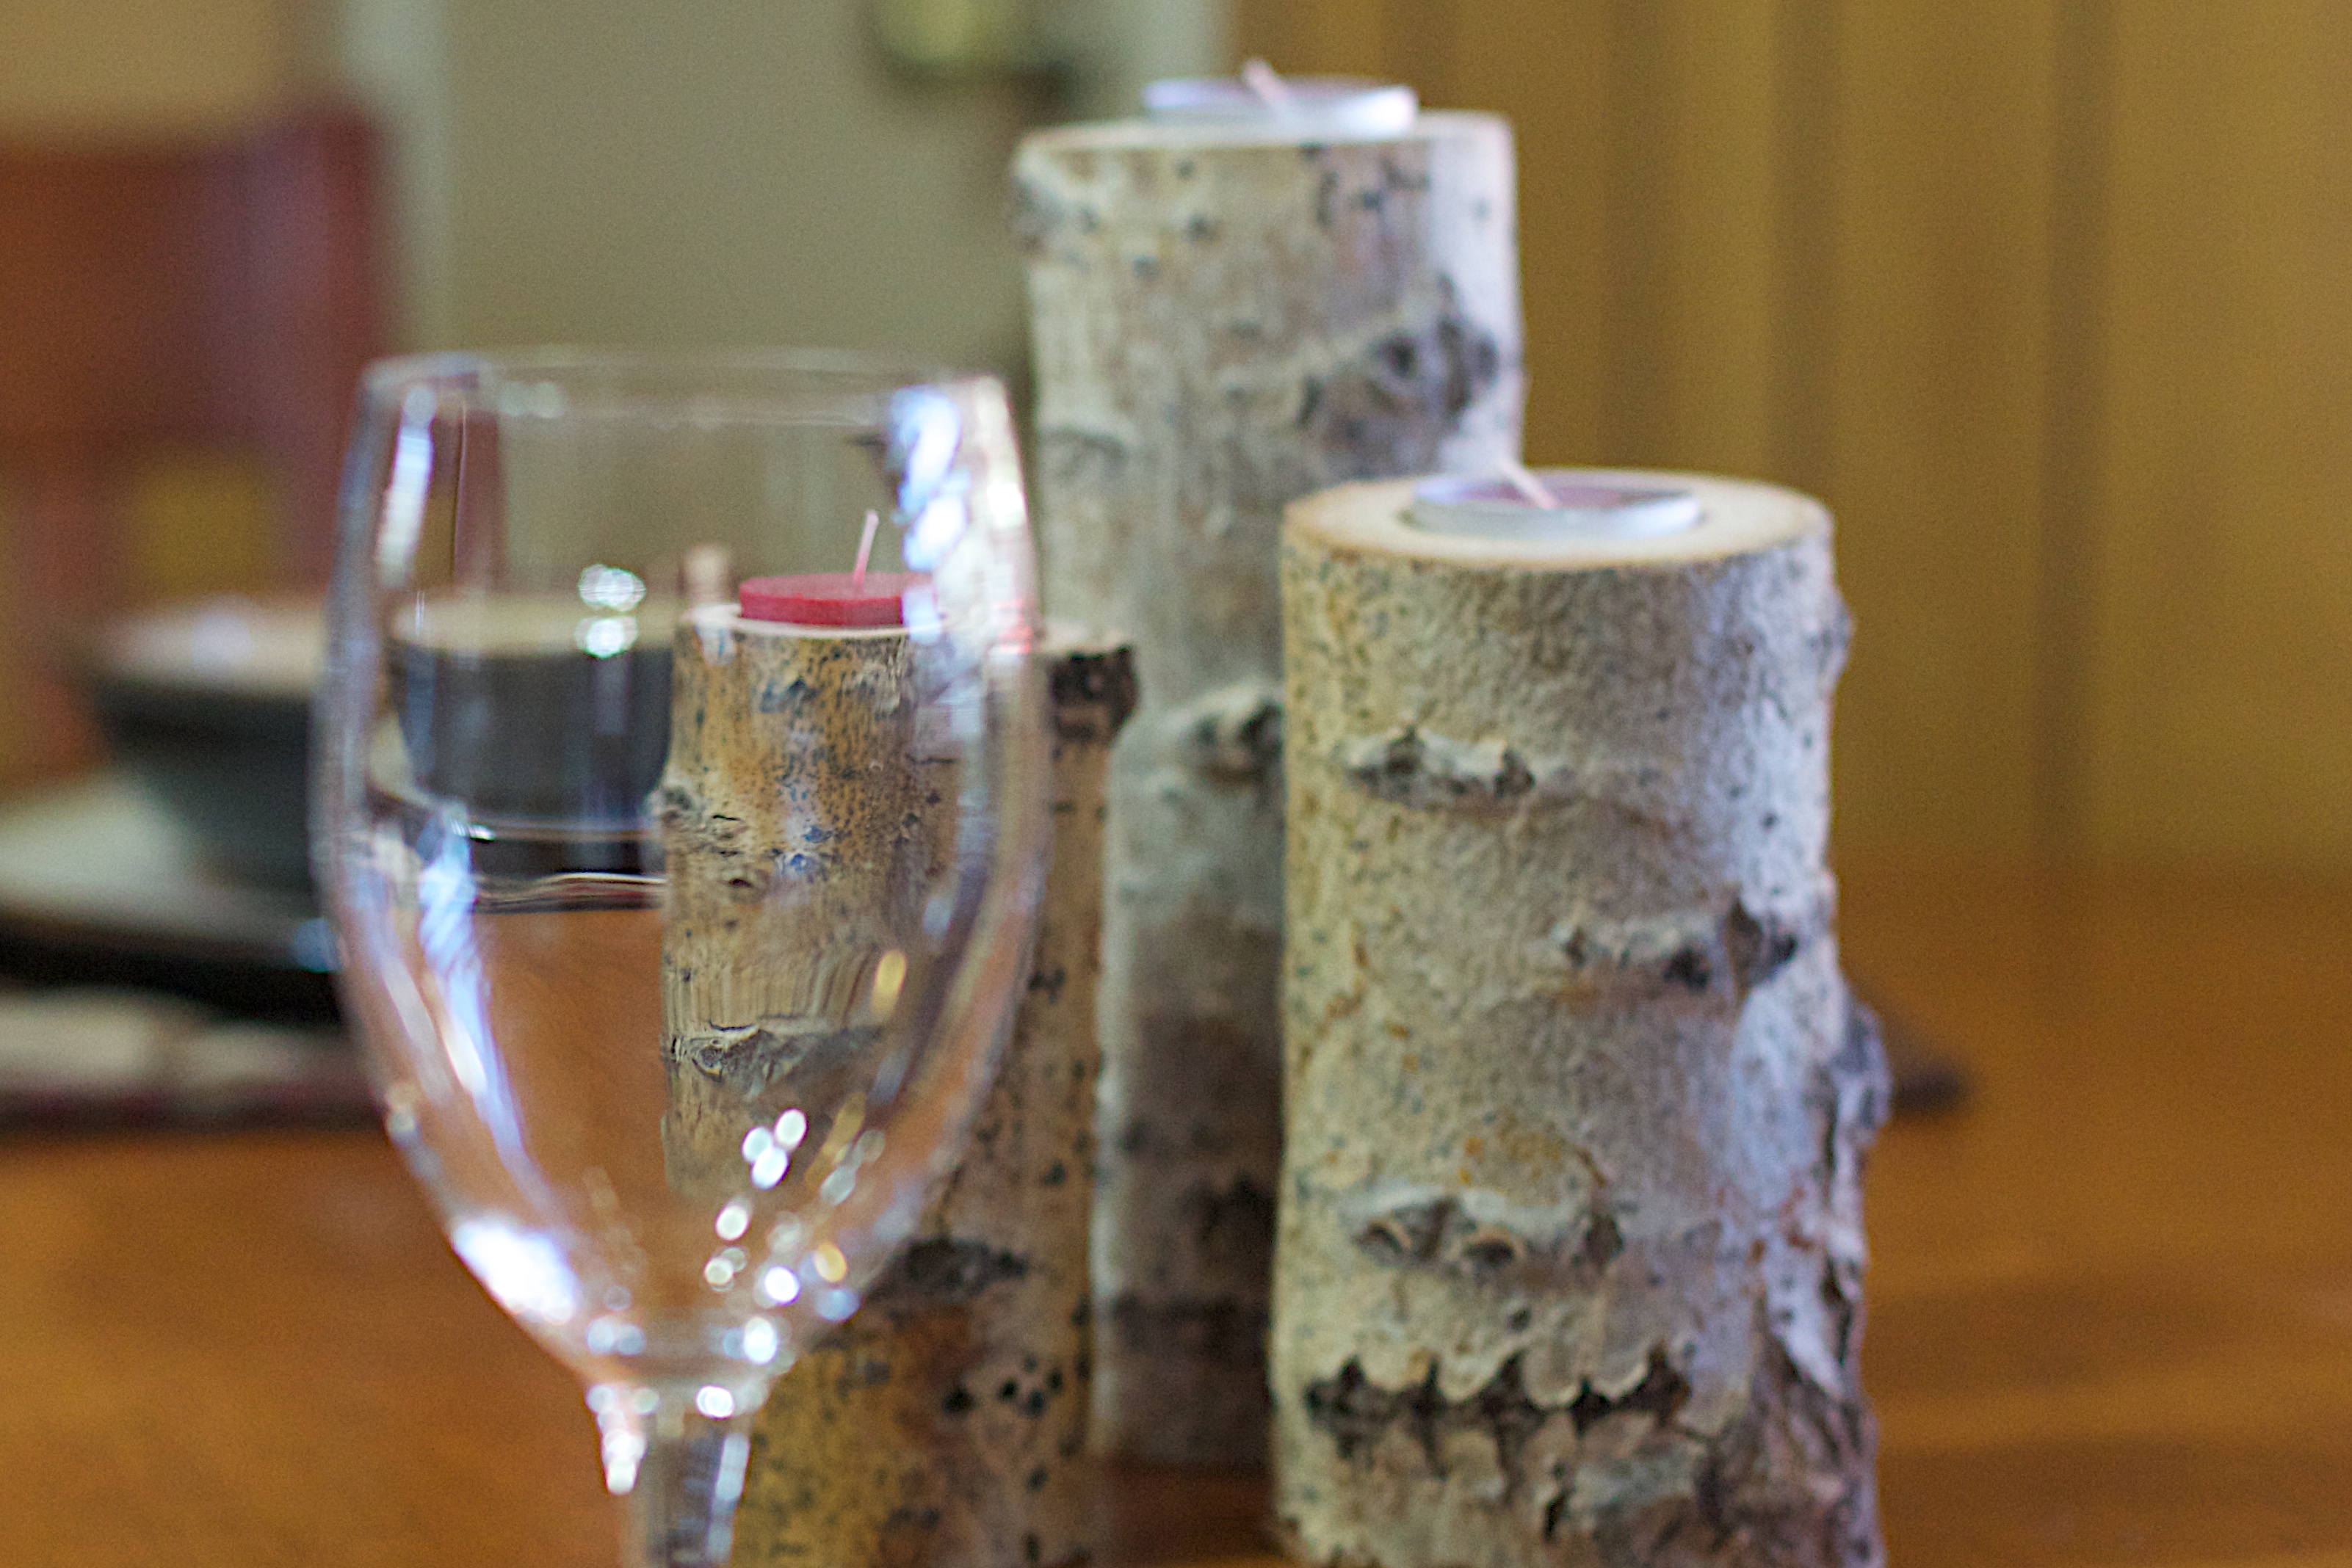
wine, glass, drink, lighting, material